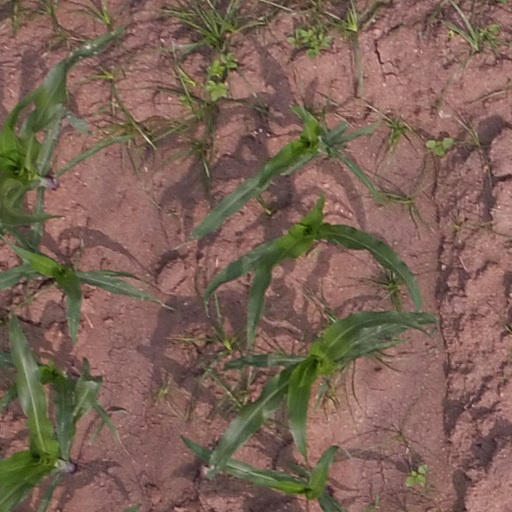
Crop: maize; corn